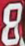
Number: 8